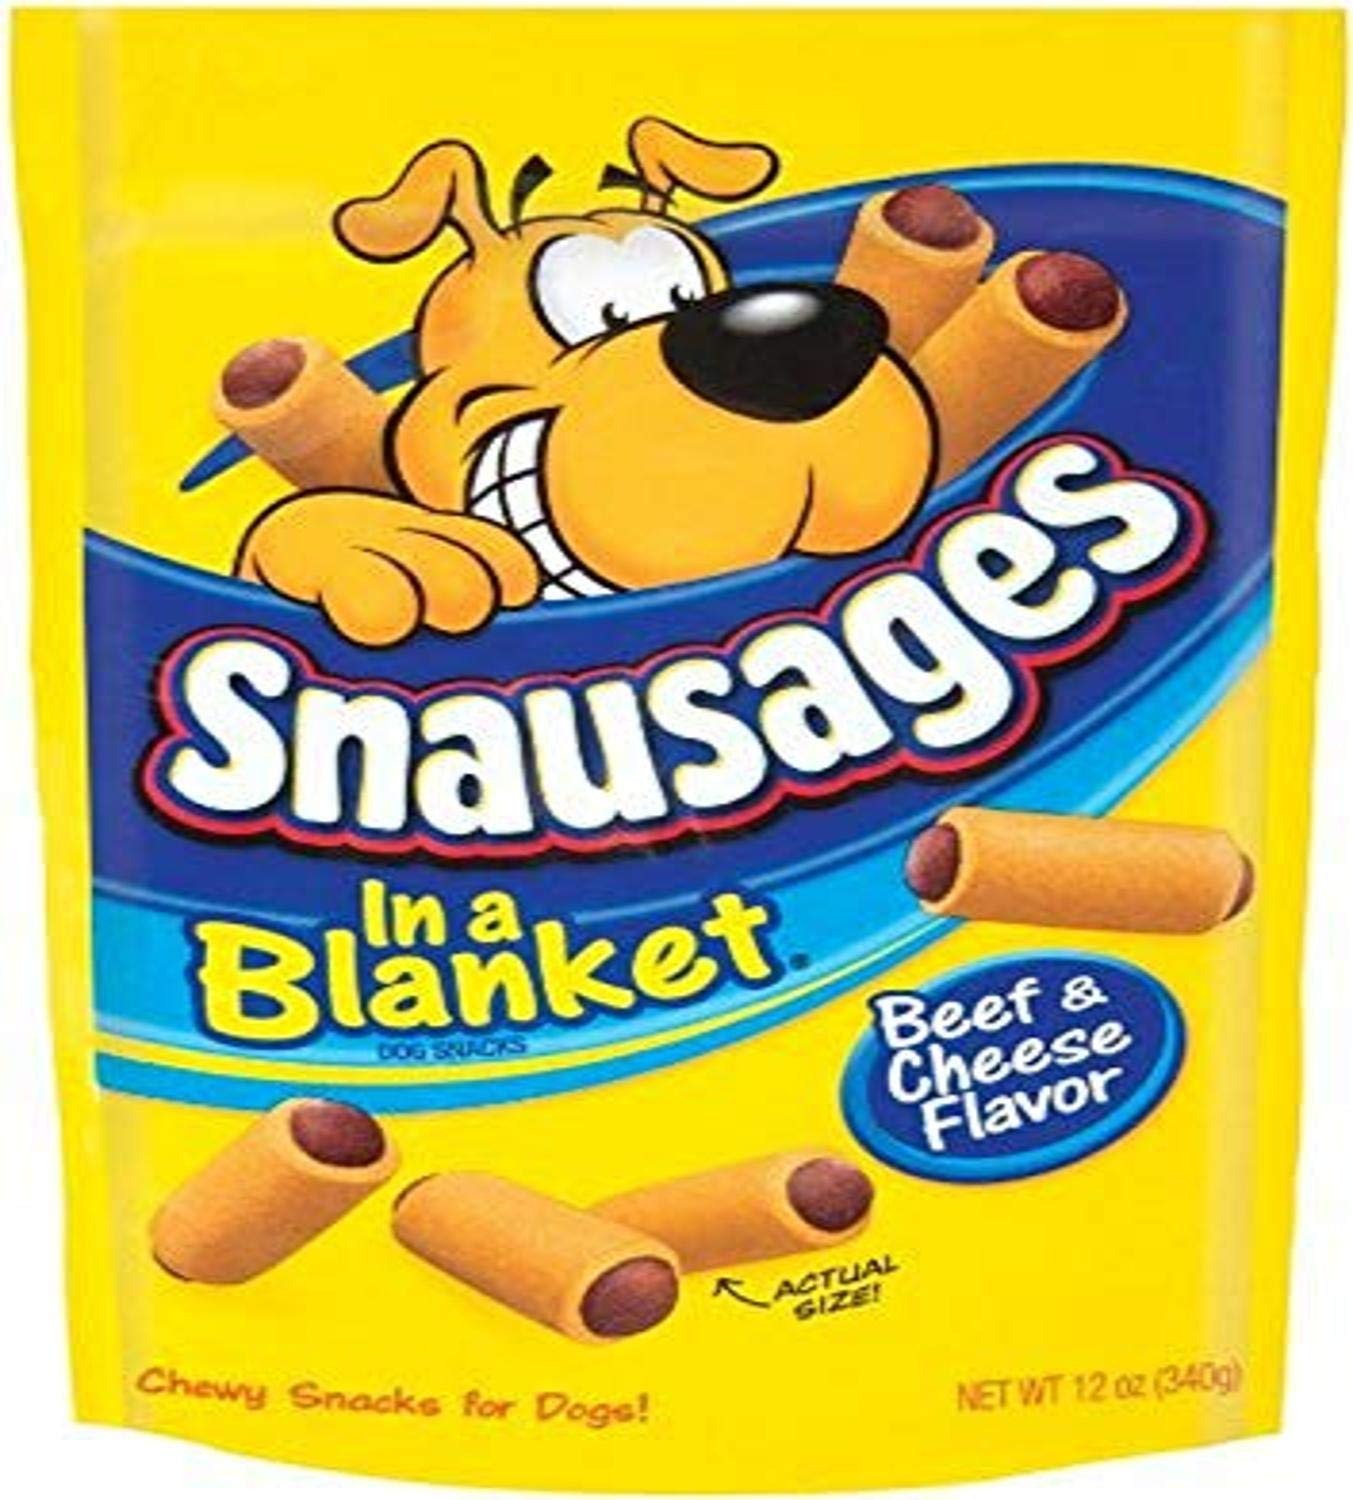
Item Name: Snausages Snausages In A Blanket, 12-Ounce (Pack Of 5)
Bullet Point 1: Pack of five, 12-Ounce (Total of 60-Ounces)
Bullet Point 2: Snausages In-a-blanket chewy
Bullet Point 3: Cheese-flavored outside surrounding a savory
Value: 60.0
Unit: oz

Price: 6.31